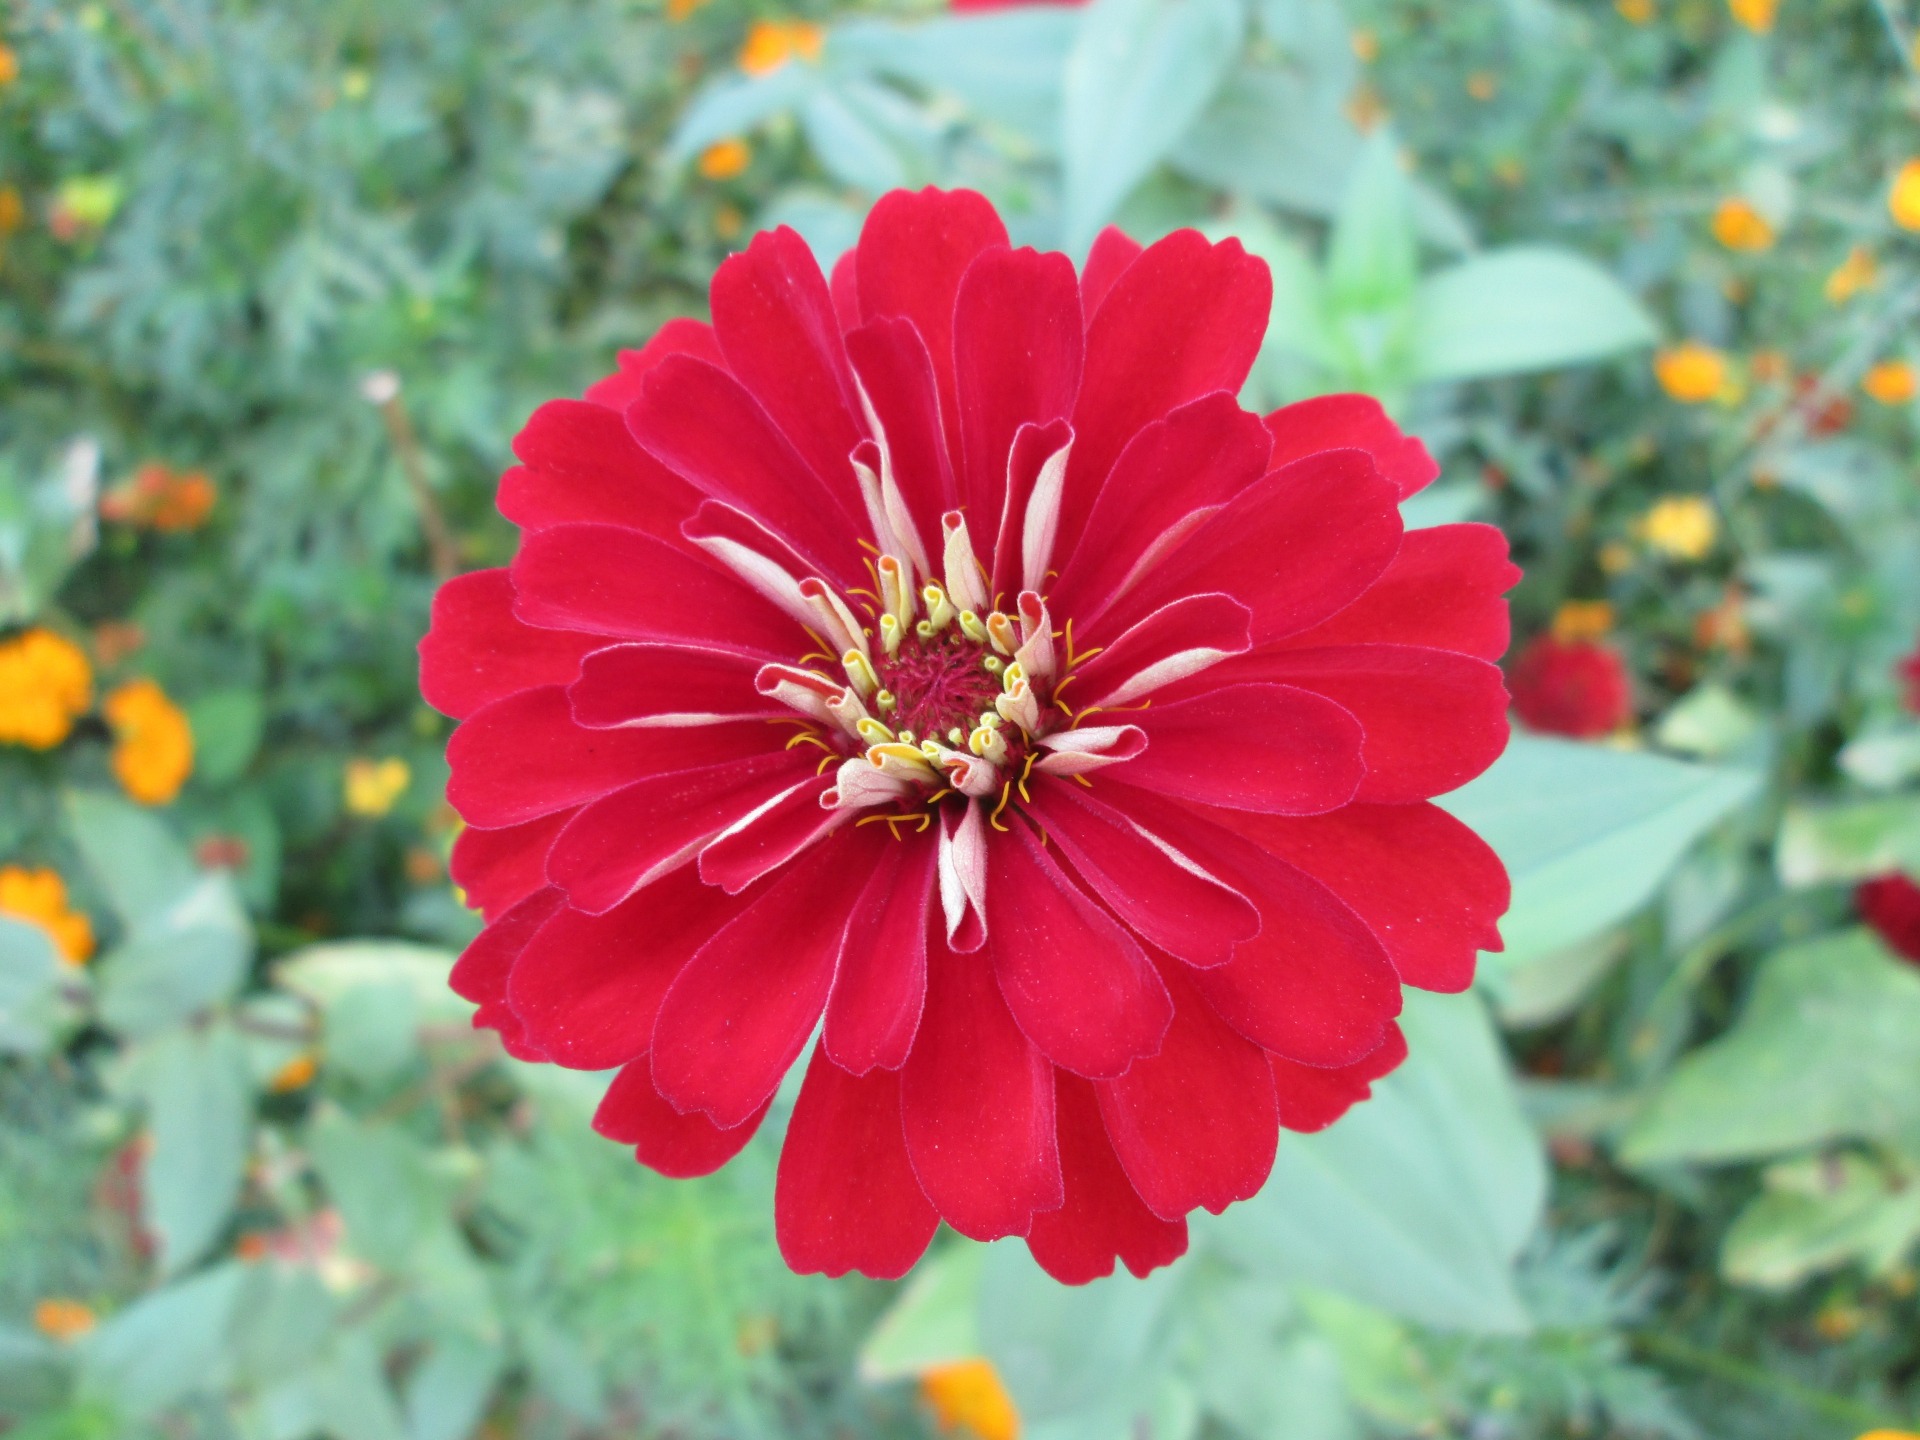
plant, field, flower, petal, red, park, botany, garden, flora, wildflower, macro photography, flowering plant, daisy family, annual plant, land plant, garden cosmos